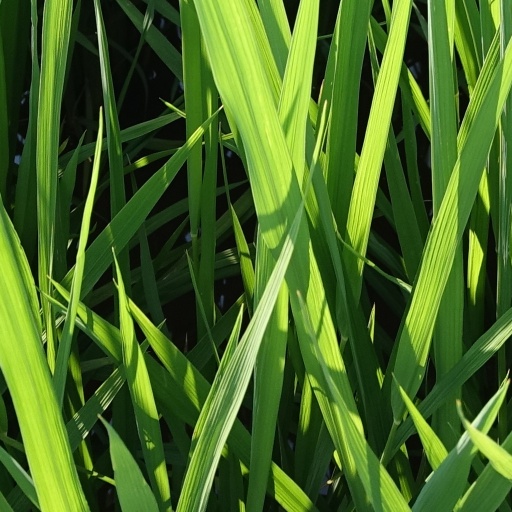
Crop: rice